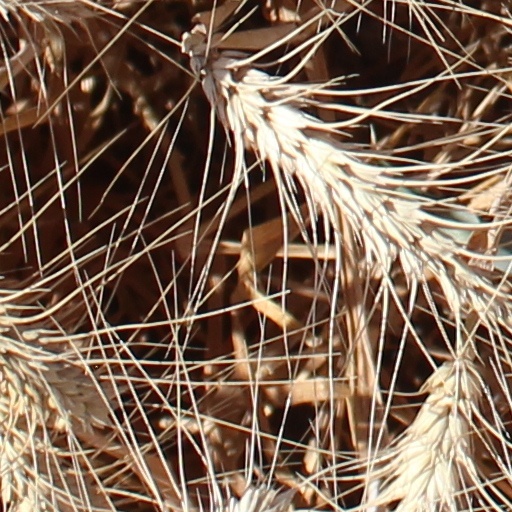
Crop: wheat